Wiley Park, New South Wales

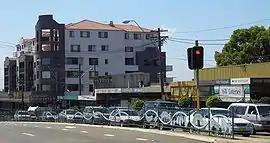
King Georges Road, Wiley Park

Wiley Park is a suburb in south-western Sydney, in the state of New South Wales, Australia. Wiley Park is located 17 kilometres south-west of the Sydney central business district in the City of Canterbury-Bankstown.